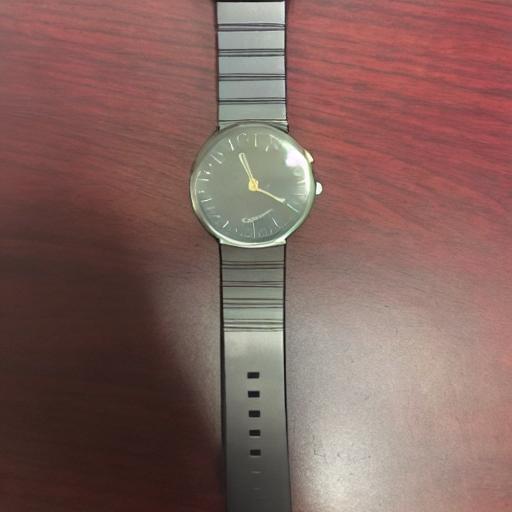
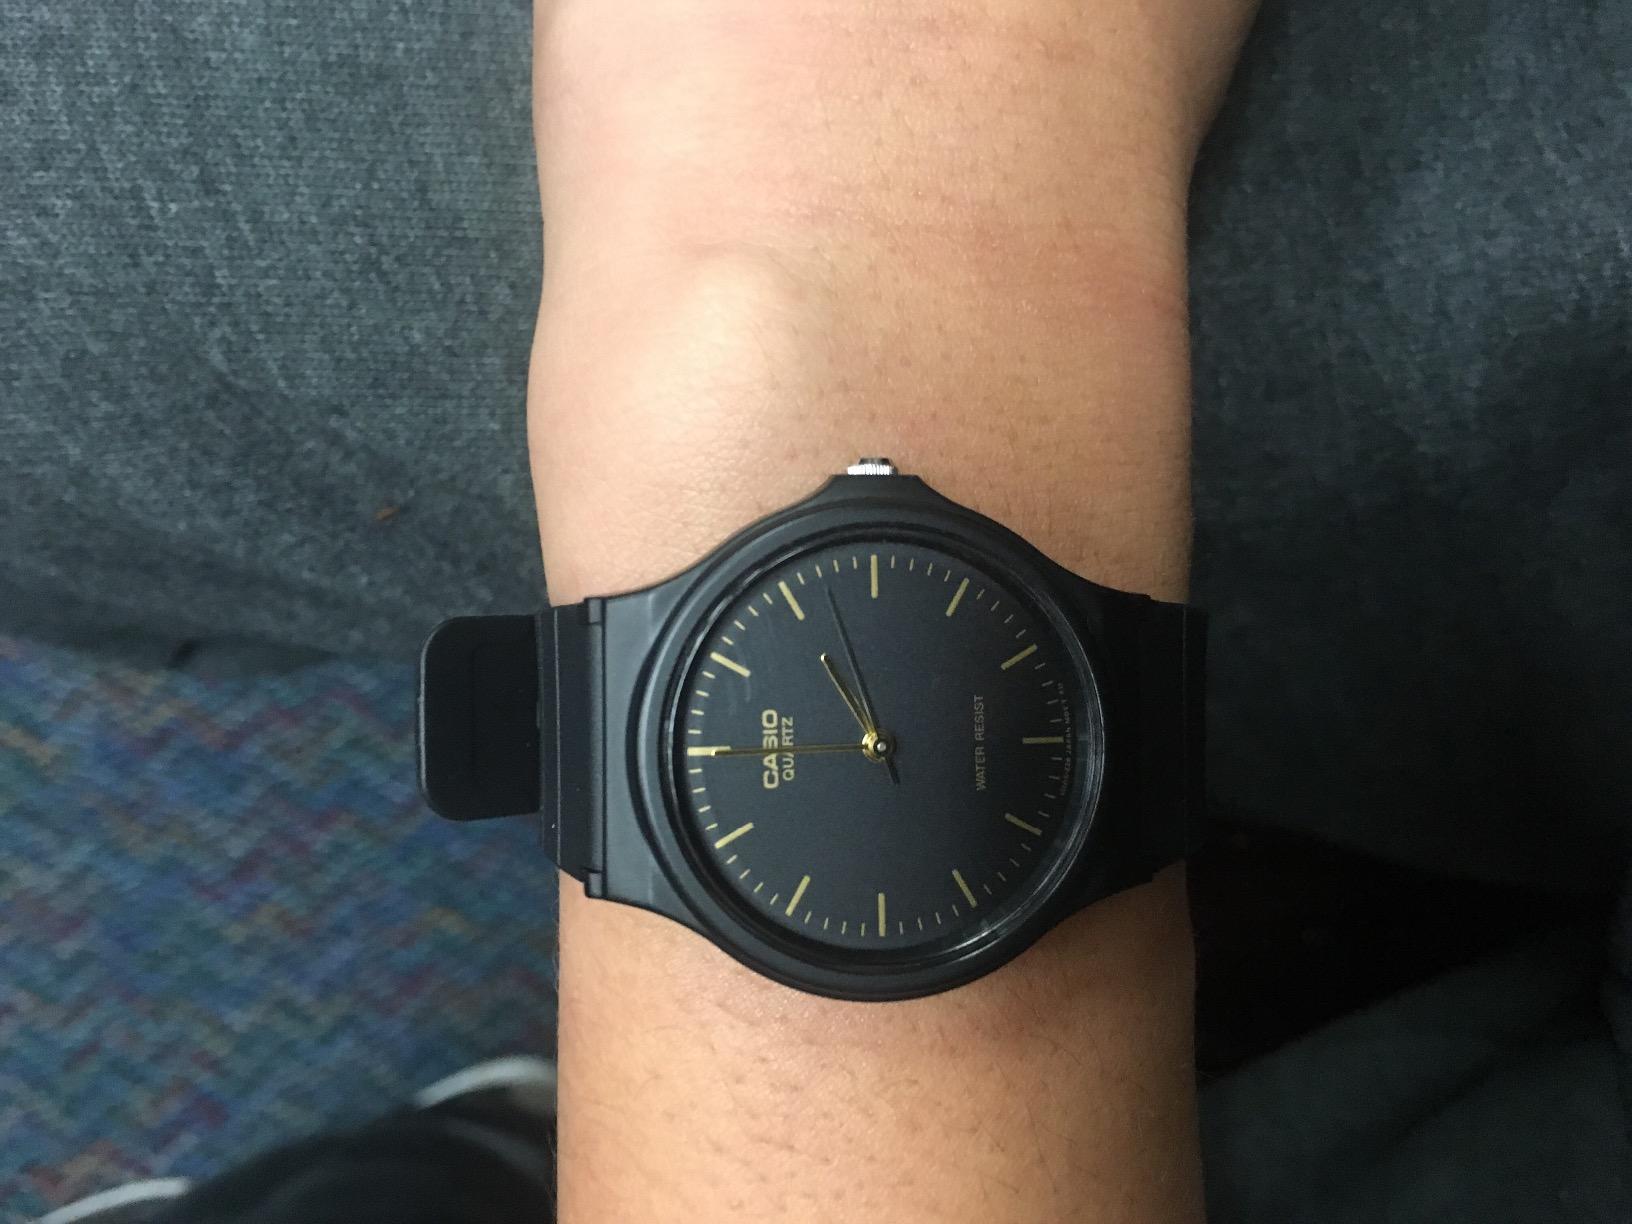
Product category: accessories_watch
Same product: no